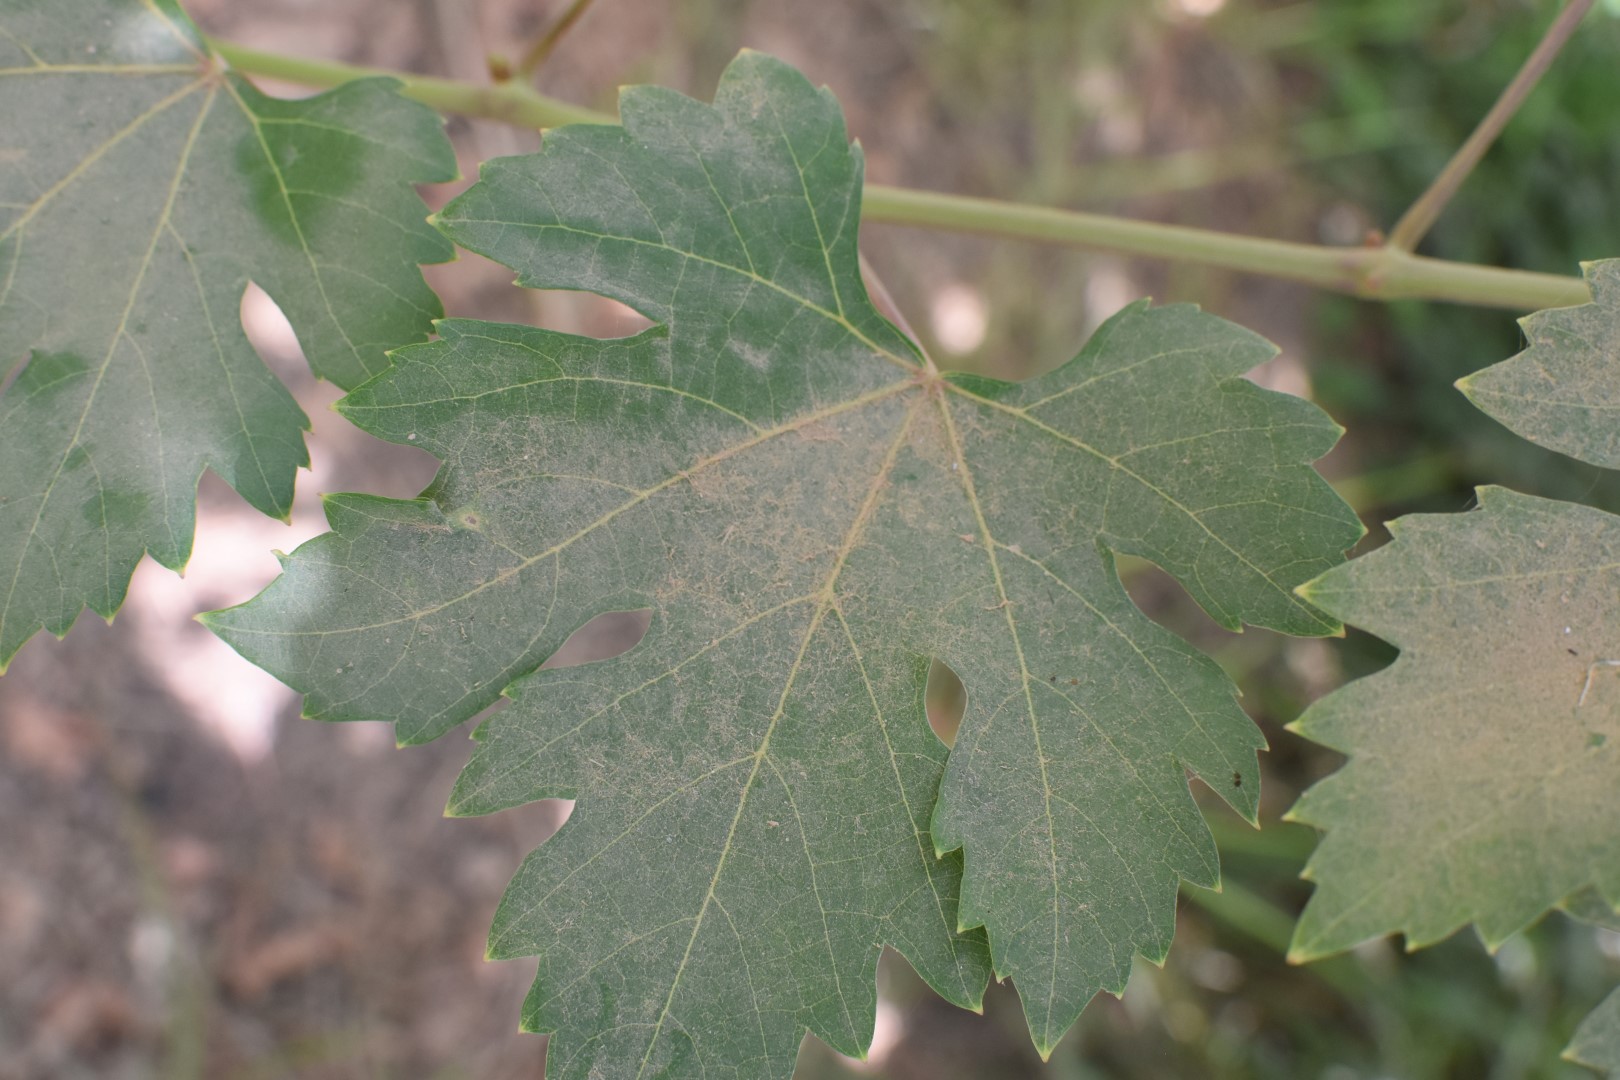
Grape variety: Riasi